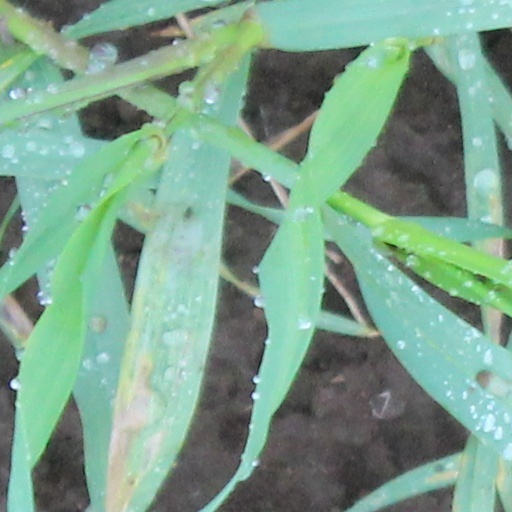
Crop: wheat